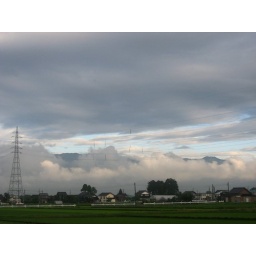
mountains shrouded in low clouds